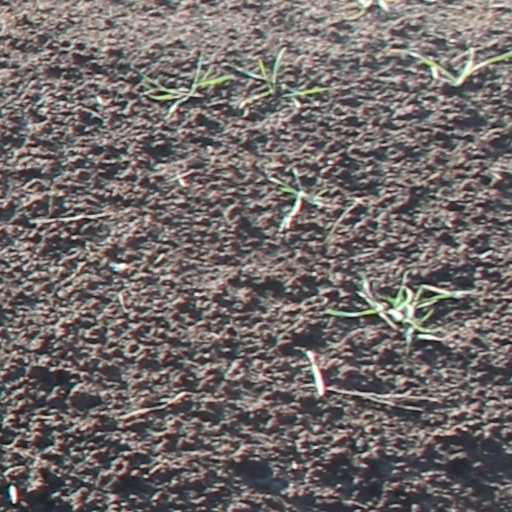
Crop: wheat